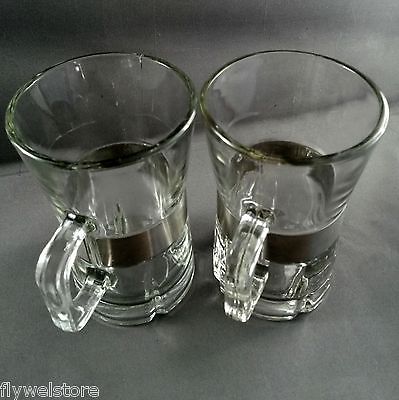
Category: mug